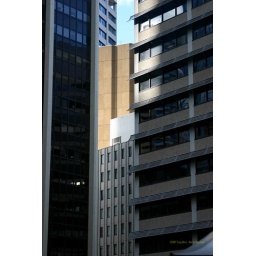
View from beside the Round tower at Australia Square looking past the original square building towards the north east.